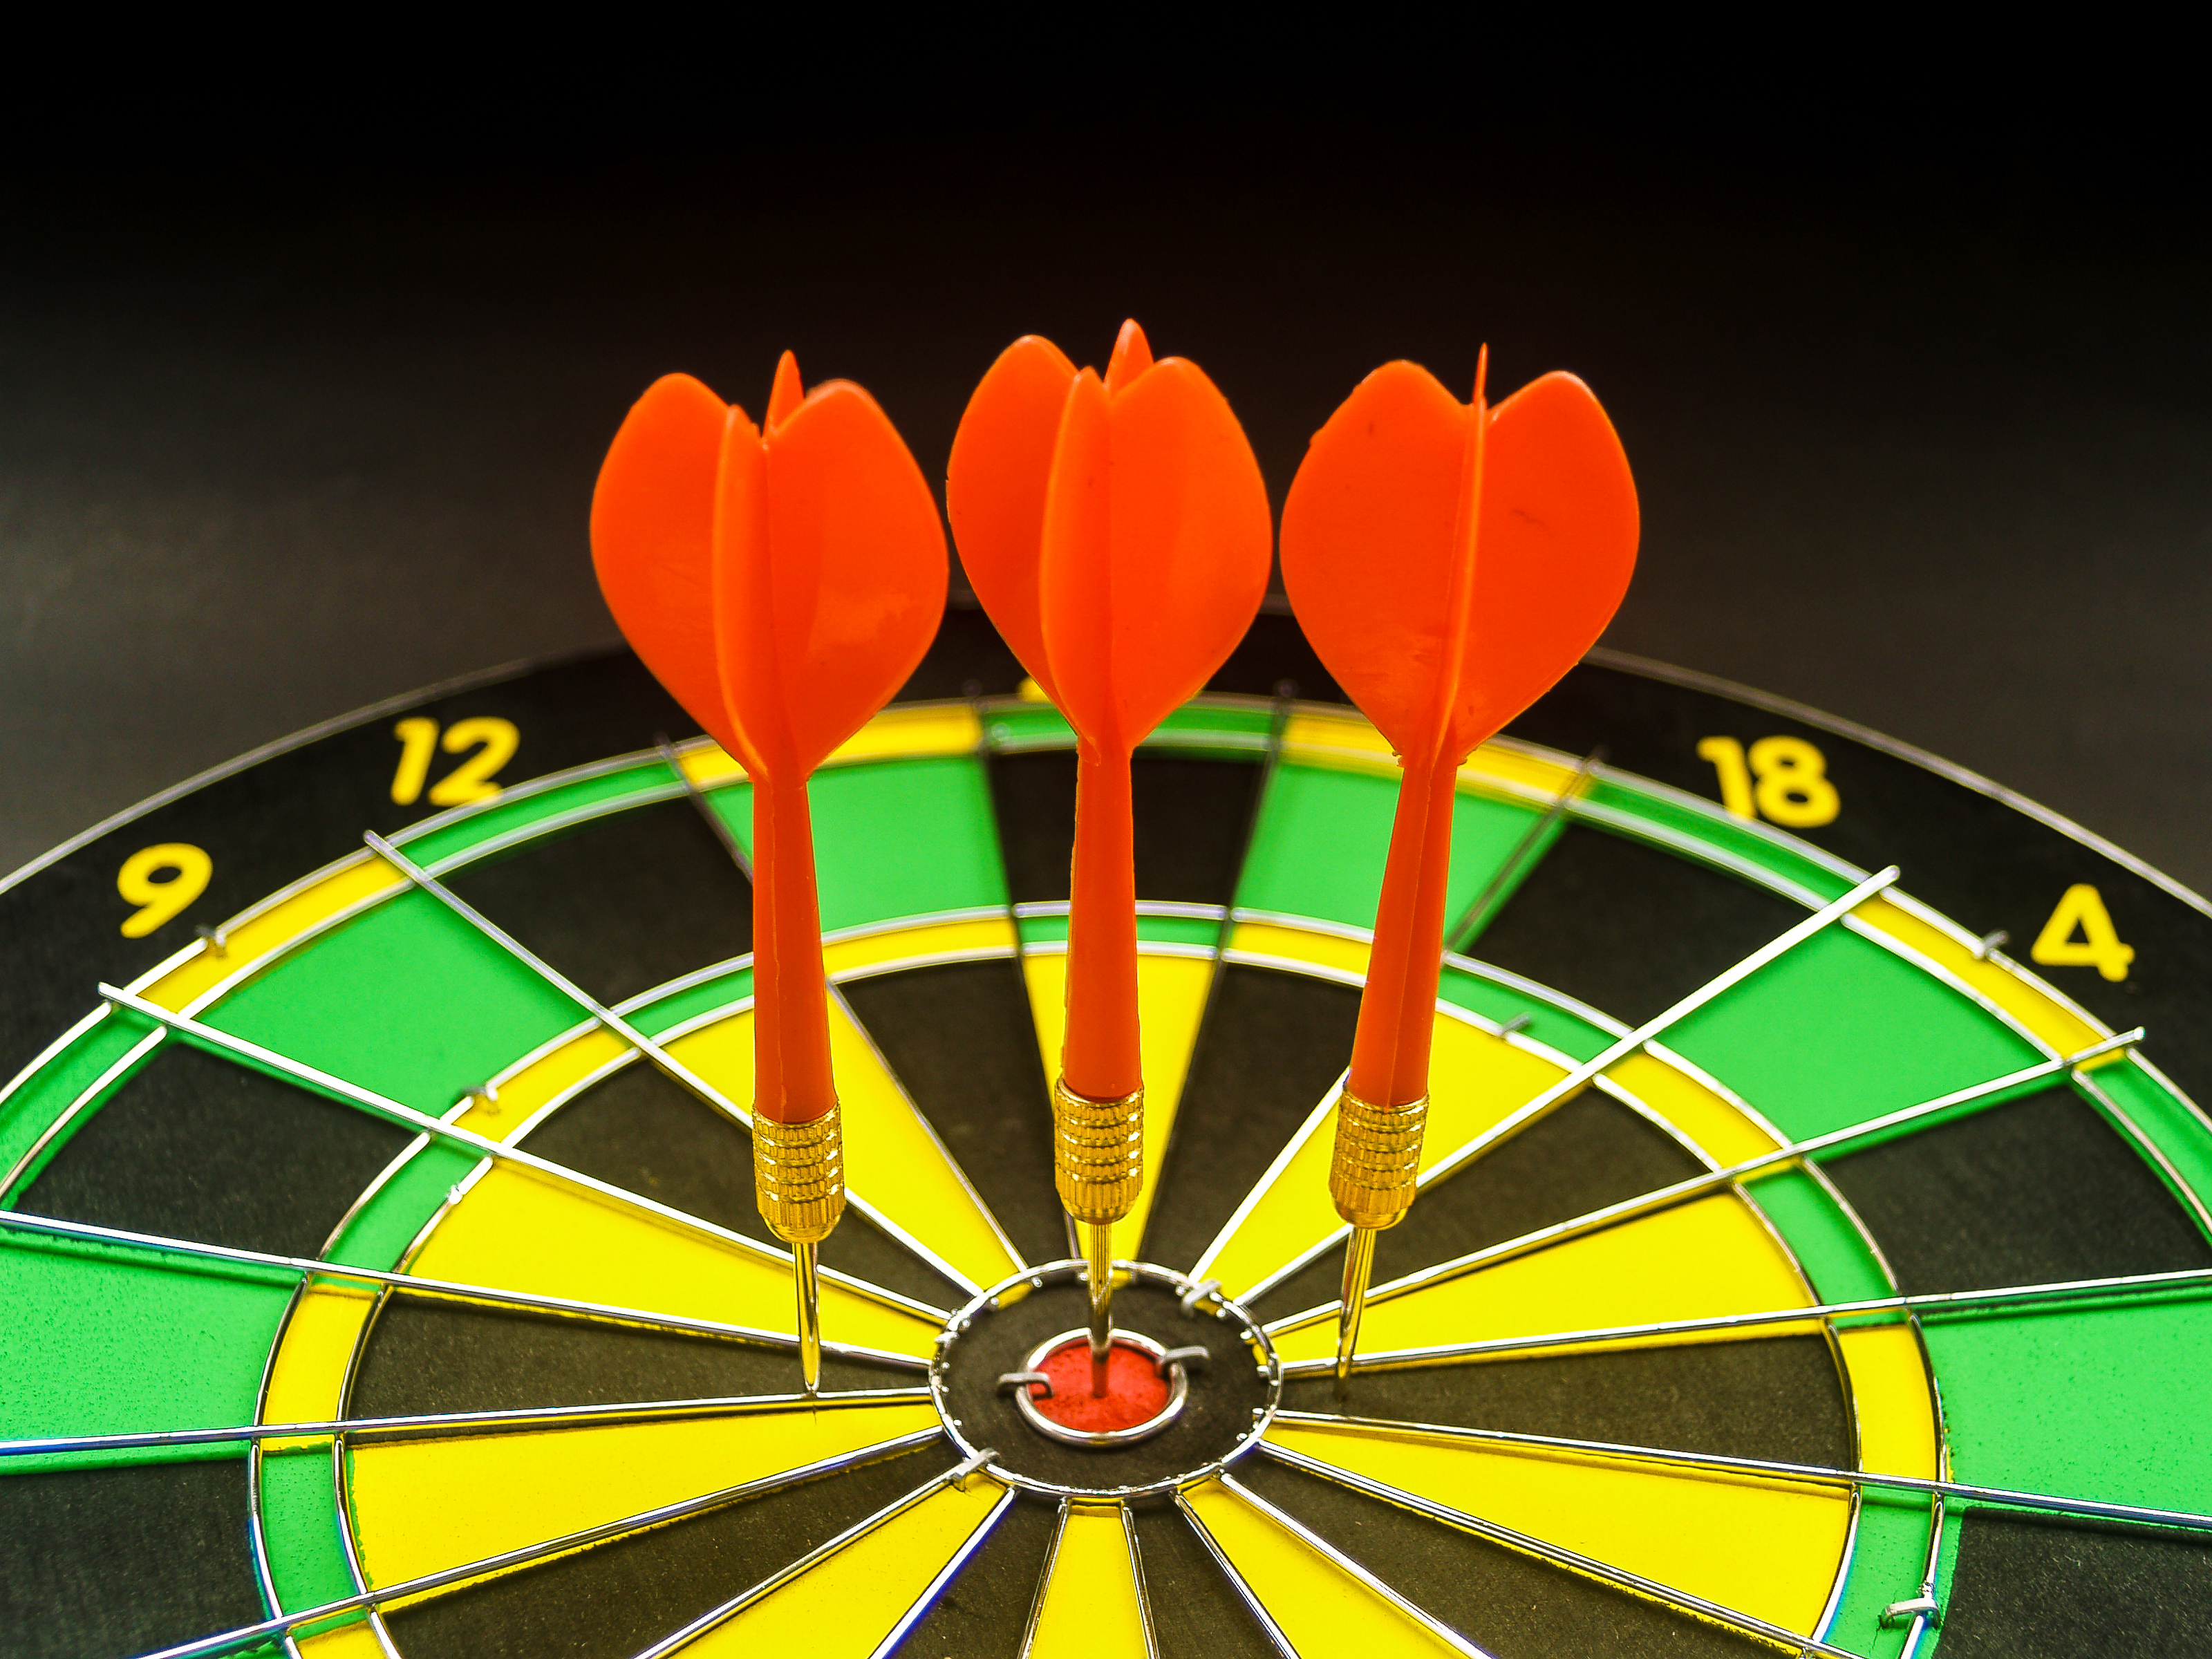
target, dartboard, board, dart, game, center, sport, competition, accuracy, goal, accurate, play, aim, success, score, arrow, skill, circle, leisure, hit, object, background, recreation, entertainment, strategy, shot, concept, hobby, winner, point, darts, yellow, indoor games and sports, games